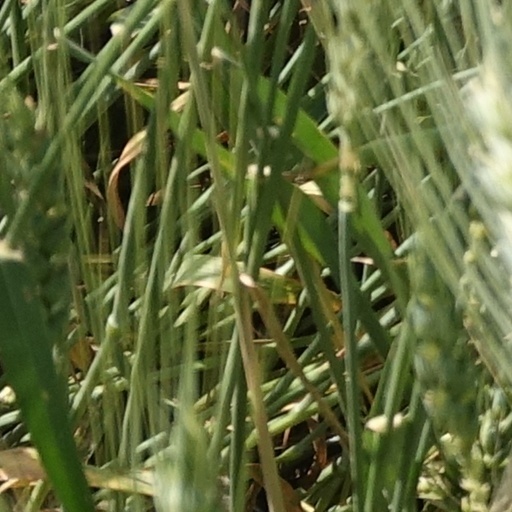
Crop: wheat